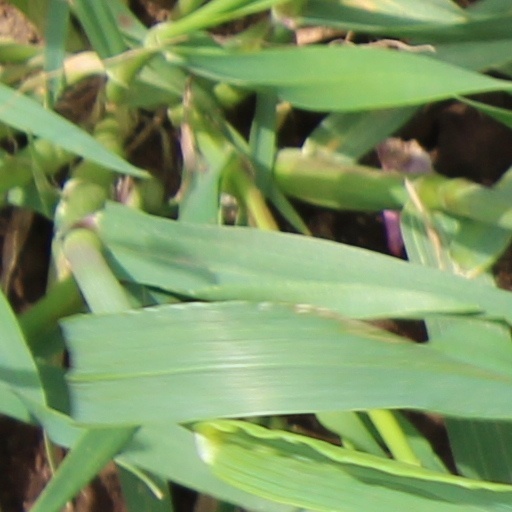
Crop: wheat